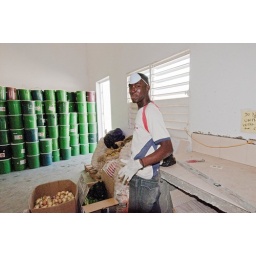
Constructing the new kitchen in the back of the storehouse, which was Love A Child's church building prior to the earthquake.